Doamna Stanca

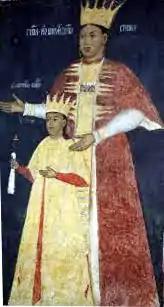
Stanca and her son Nicolae Pătrașcu

Doamna Stanca (died 1603) was a princess consort of Wallachia, Transylvania and Moldavia as the wife of Michael the Brave.